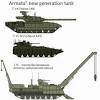
Label: BMP